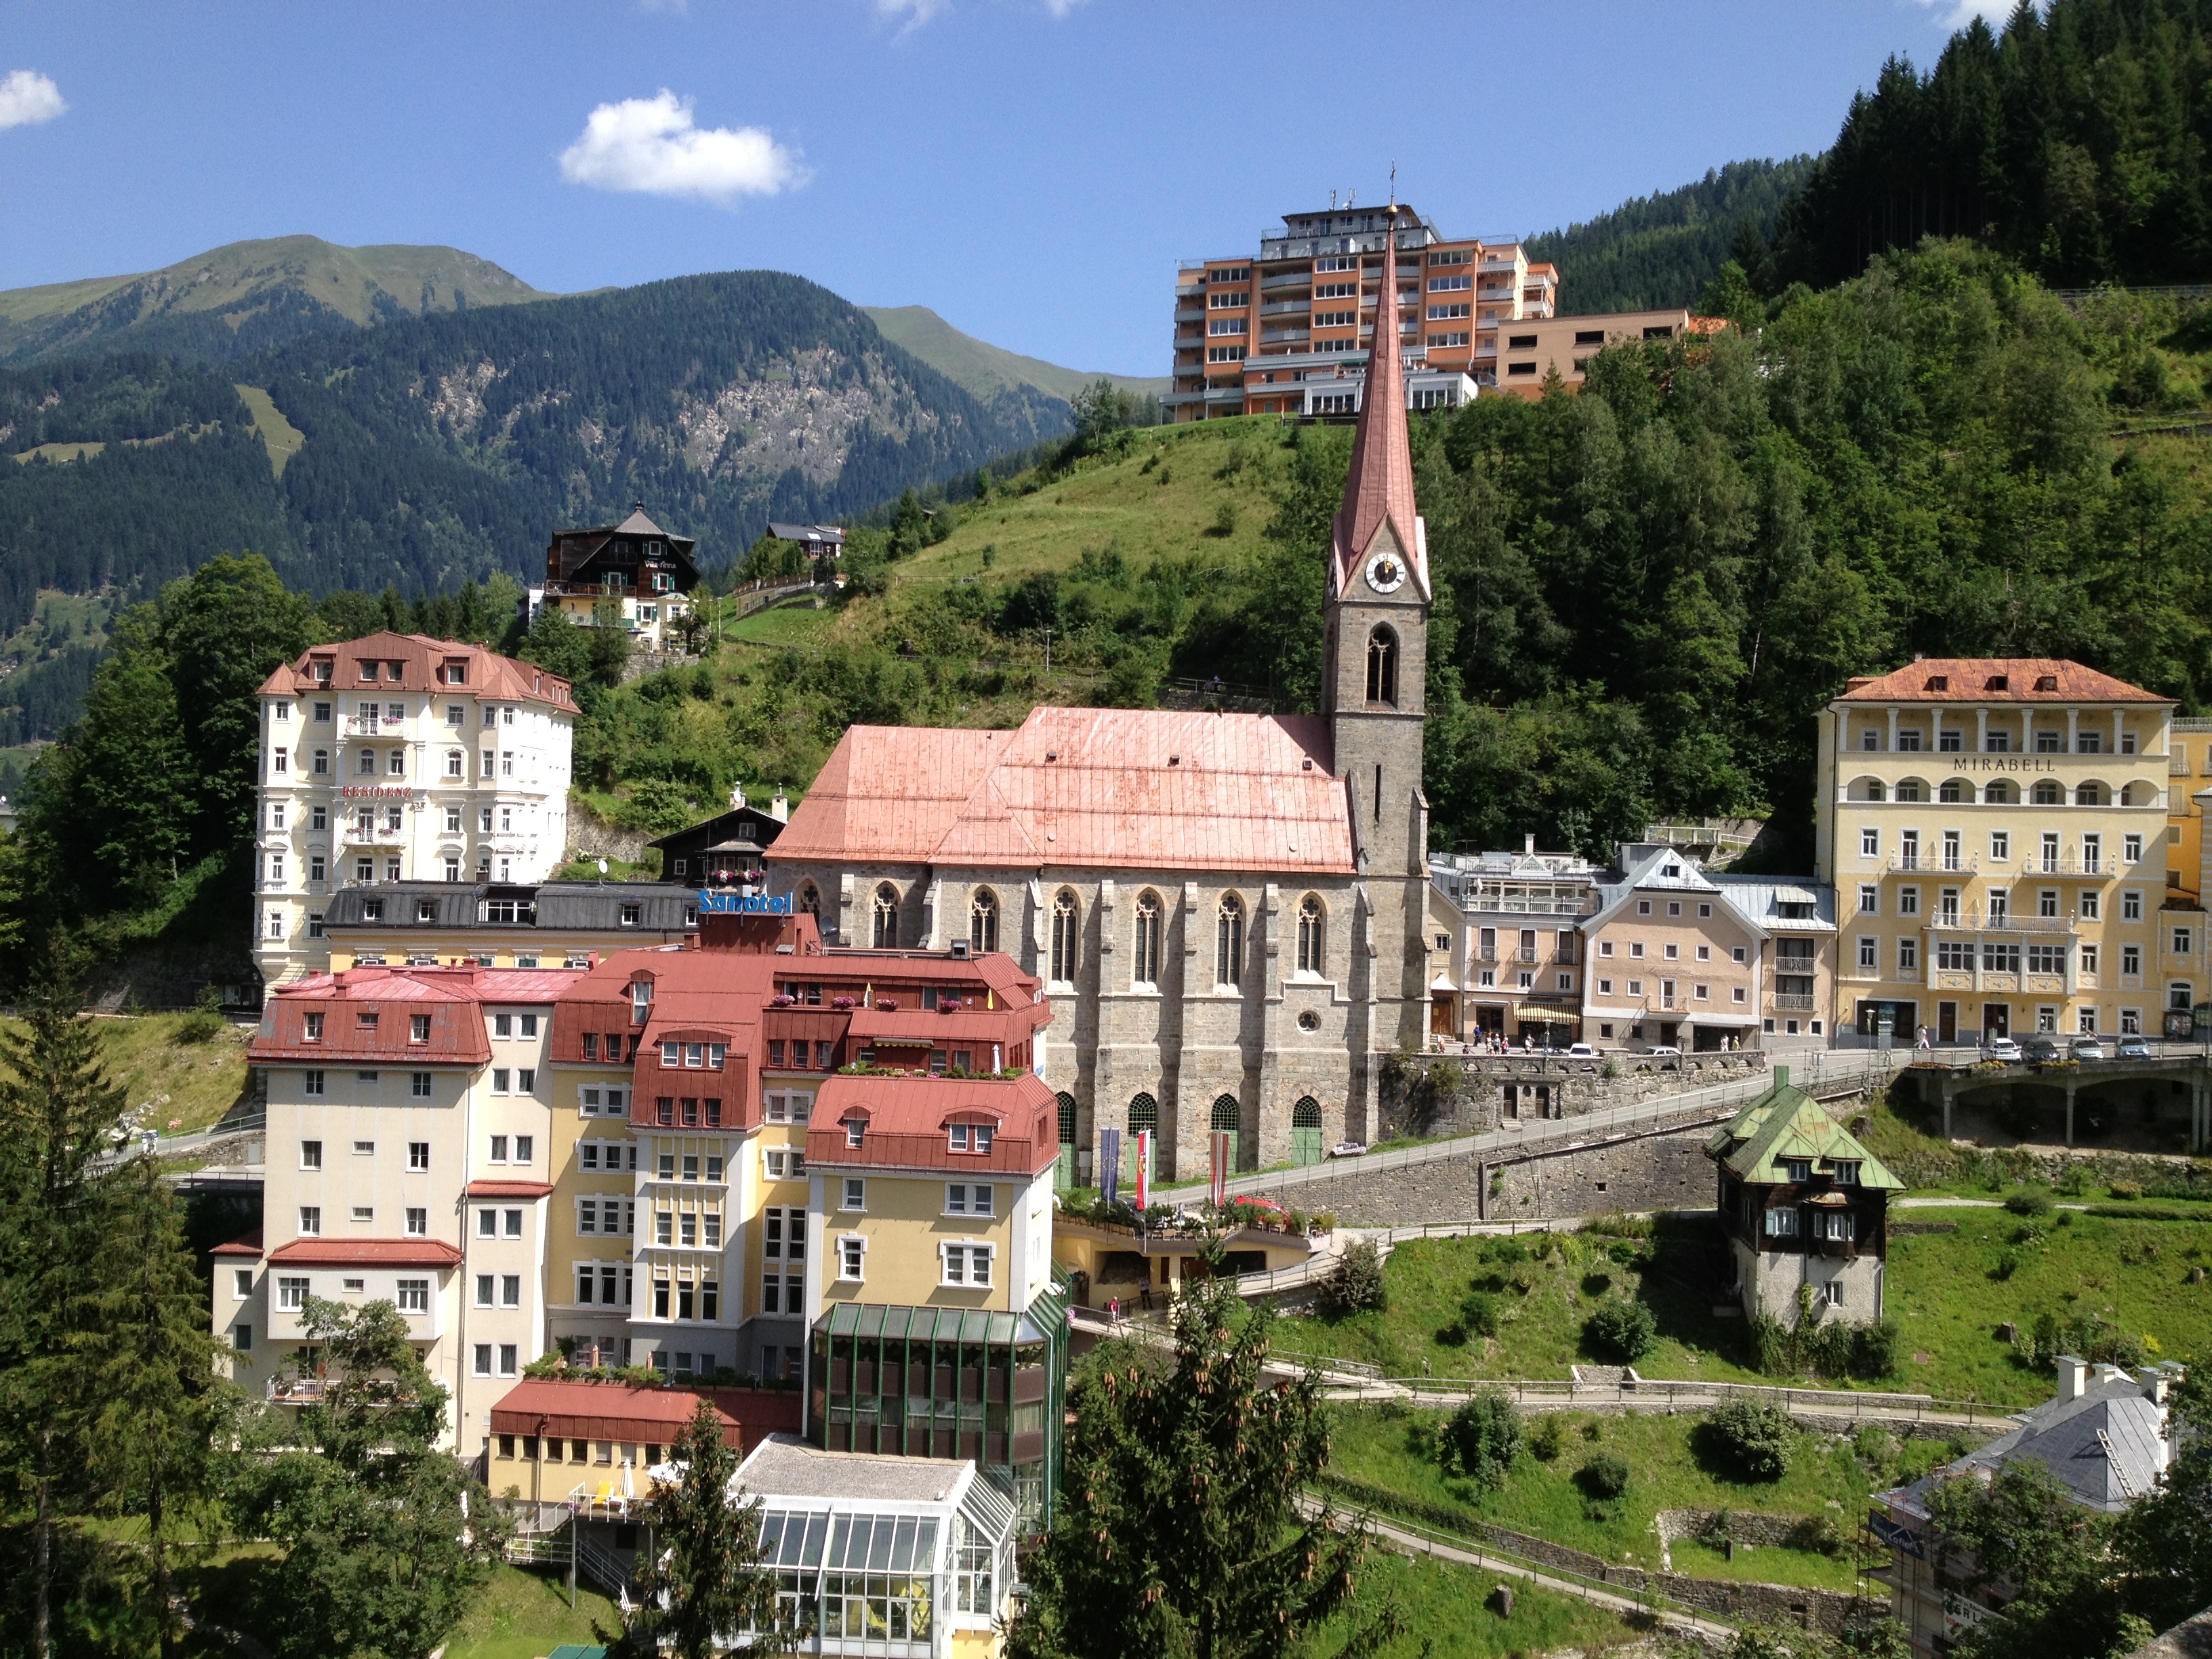
landscape, forest, hiking, town, cityscape, panorama, summer, village, holiday, landmark, alpine, tourism, austria, mountains, spa, monastery, culture, estate, bird's eye view, aerial photography, unesco world heritage site, historic site, bad gastein, human settlement